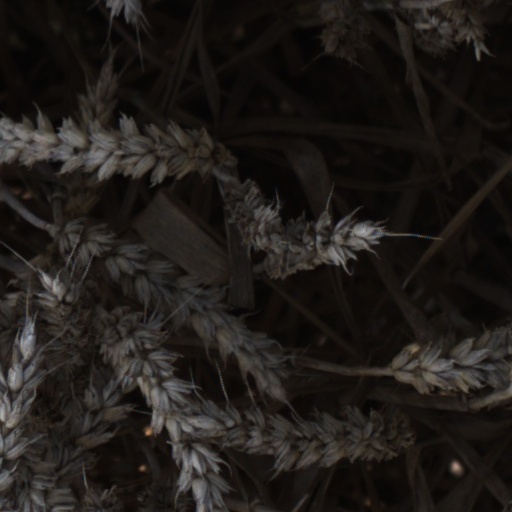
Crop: wheat